Jason Strevell

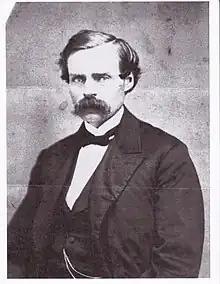
Jason W. Strevell, circa 1860

Jason Woolrick Strevell was a lawyer who helped build the towns of Pontiac, Illinois, and Miles City, Montana. He served in the Illinois House of Representatives and Illinois Senate. Strevell was a friend of Abraham Lincoln.